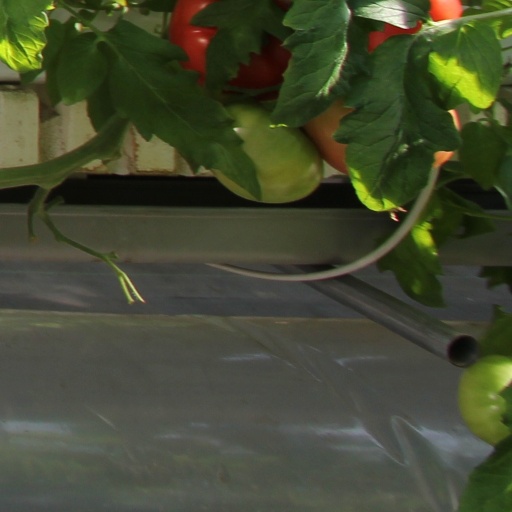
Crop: tomato